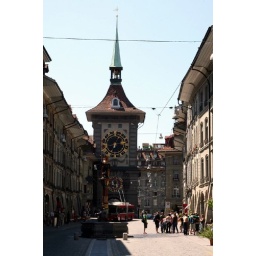
clock tower in Bern